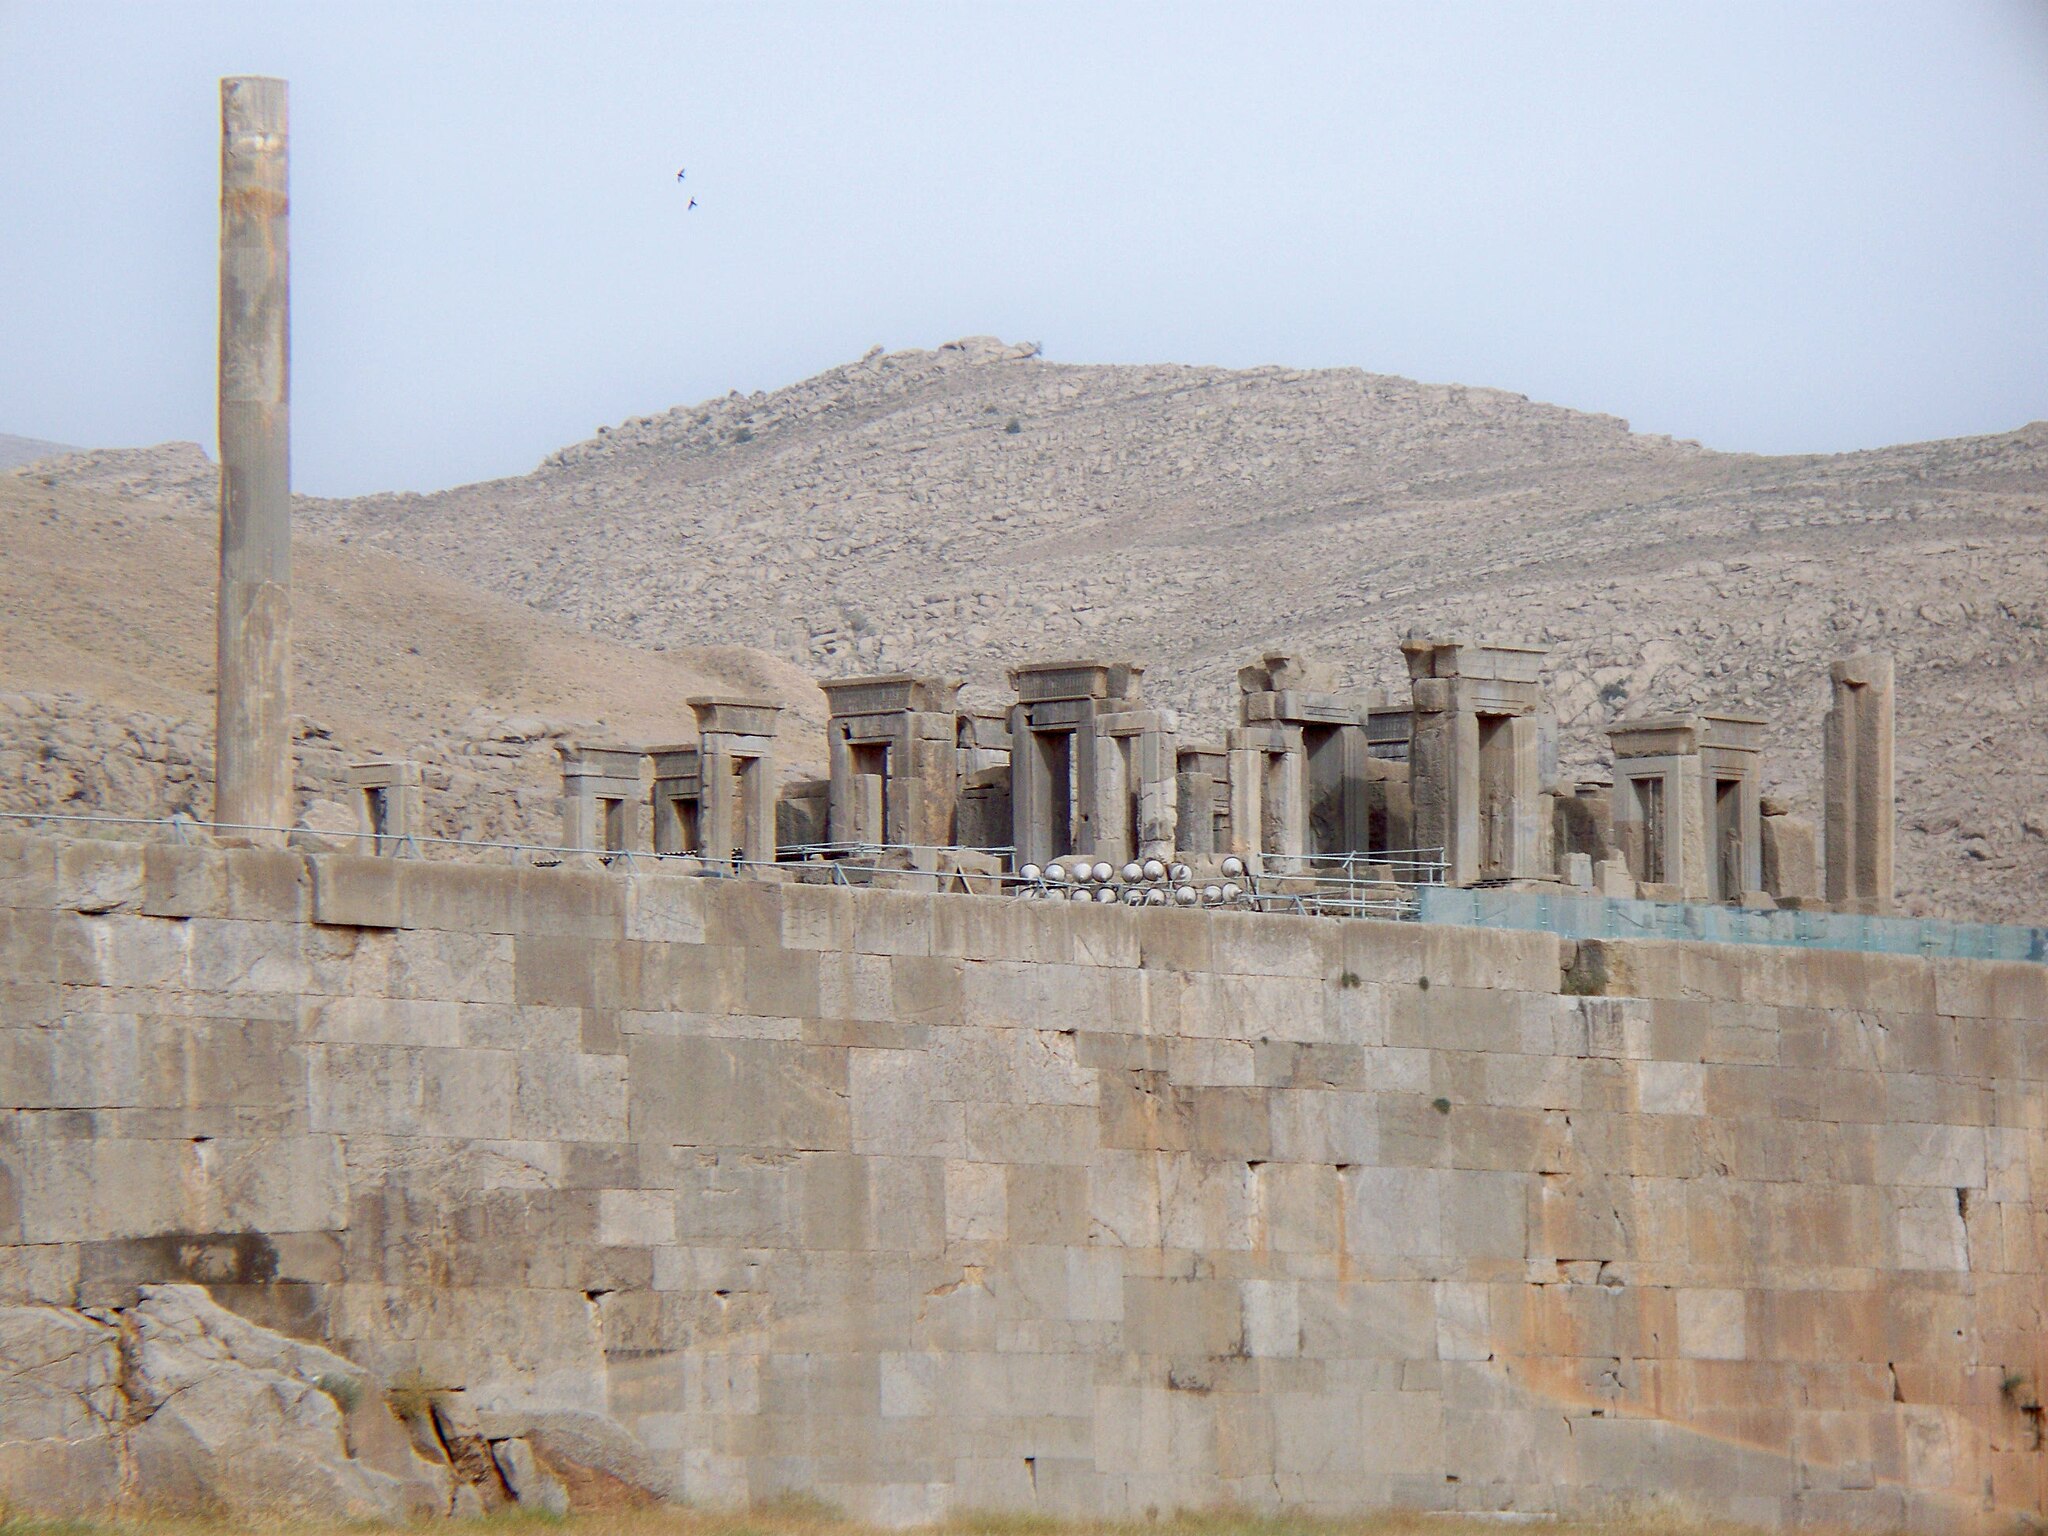
Title: Persepolis, Iran (28807202825)
Description: Are you dreaming of visiting Iran? See Ancient Persepolis? I will be glad to talk about this topic in the messenger www.messenger.com/t/zametki Мечтаешь посетить Иран? Увидеть Древний Персеполис? Буду рад пообщаться на эту тему в мессенжере www.messenger.com/t/zametki
Date: 2008-01-01 12:01
Categories: Hall of hundred columns, Flickr images reviewed by FlickreviewR 2, 2008 in Persepolis, Photographs by Sasha India